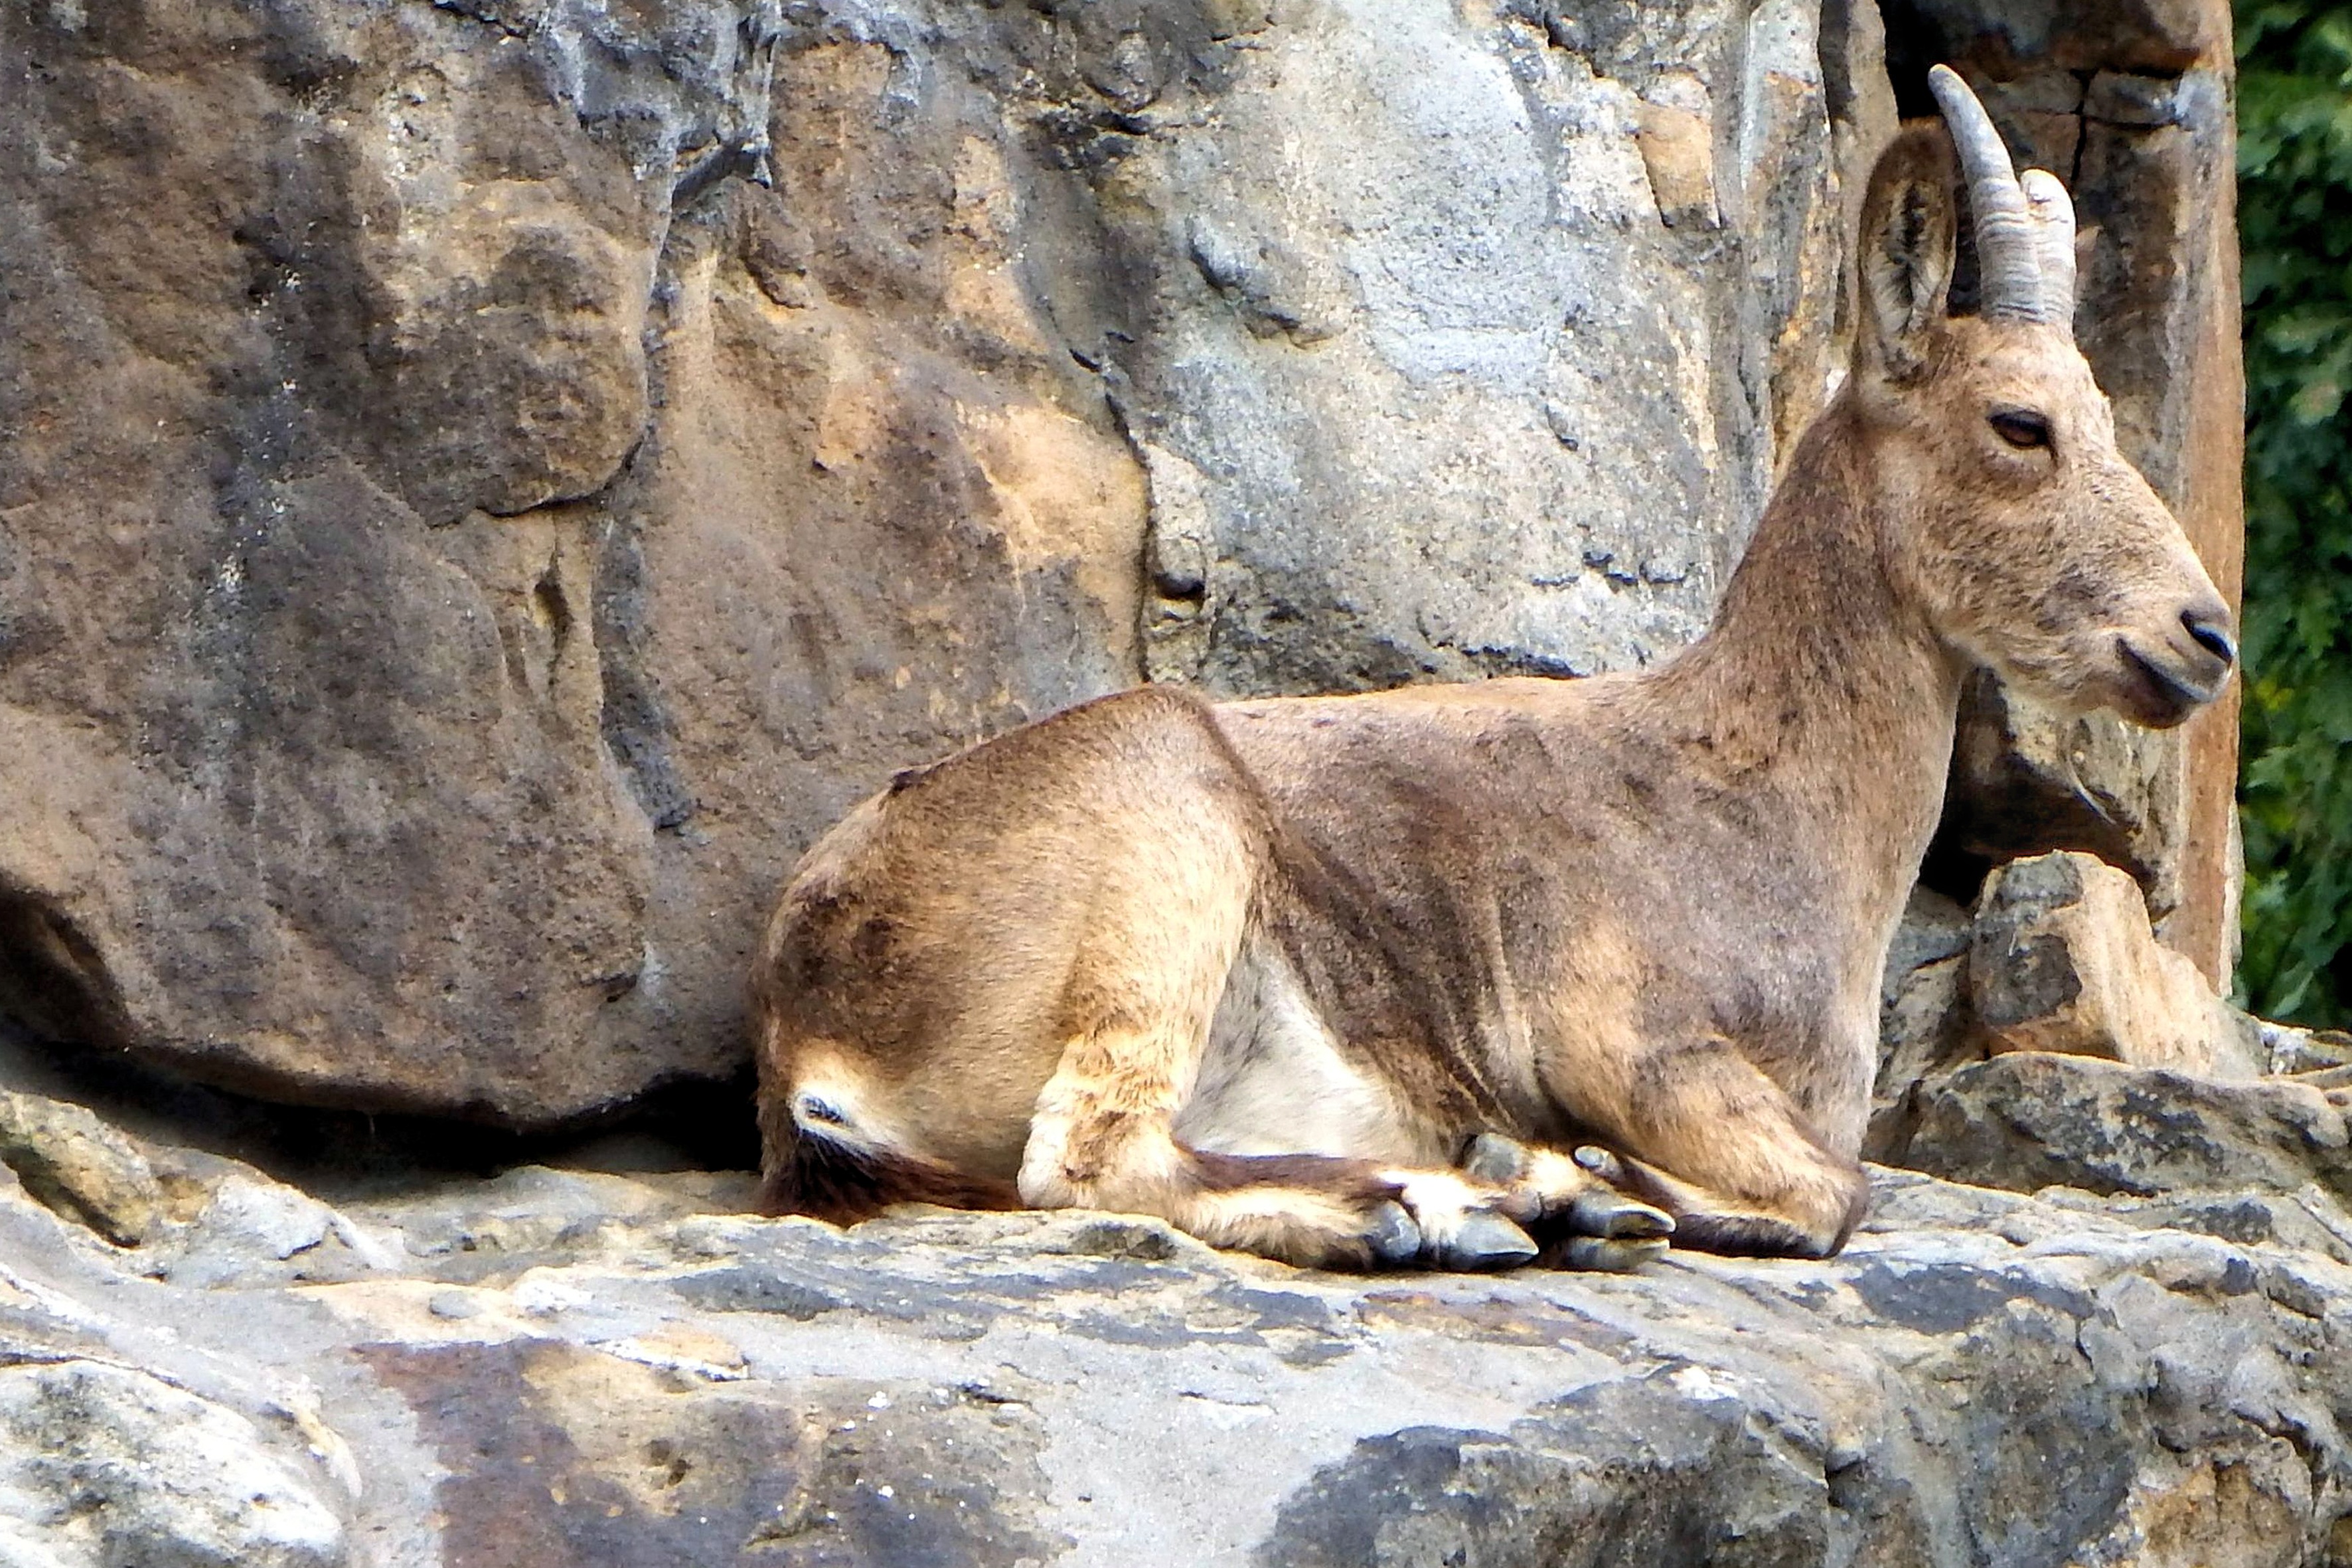
nature, rock, animal, wildlife, zoo, mammal, fauna, mountain goat, vertebrate, horns